Victor Halberstadt

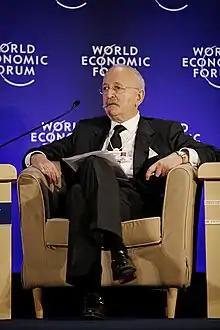
Halberstadt in 2008

Victor Halberstadt (16 June 1939 – 13 September 2024) was a Dutch economist. He was a Crown Member of the Social-Economic Council (1972–2004), president of the International Institute of Public Finance (1987–1990), director of Het Concertgebouw (1988–2011) and other significant organizations.